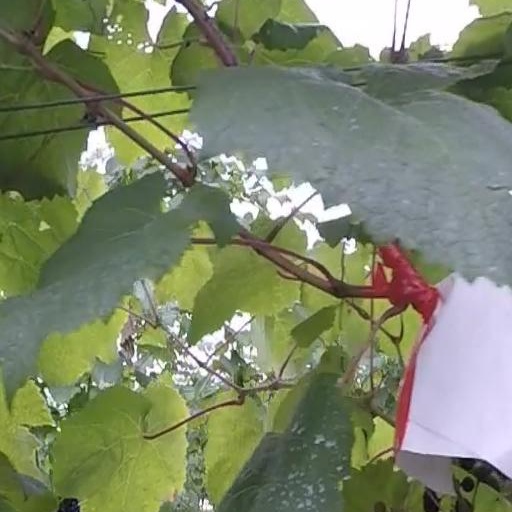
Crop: grape